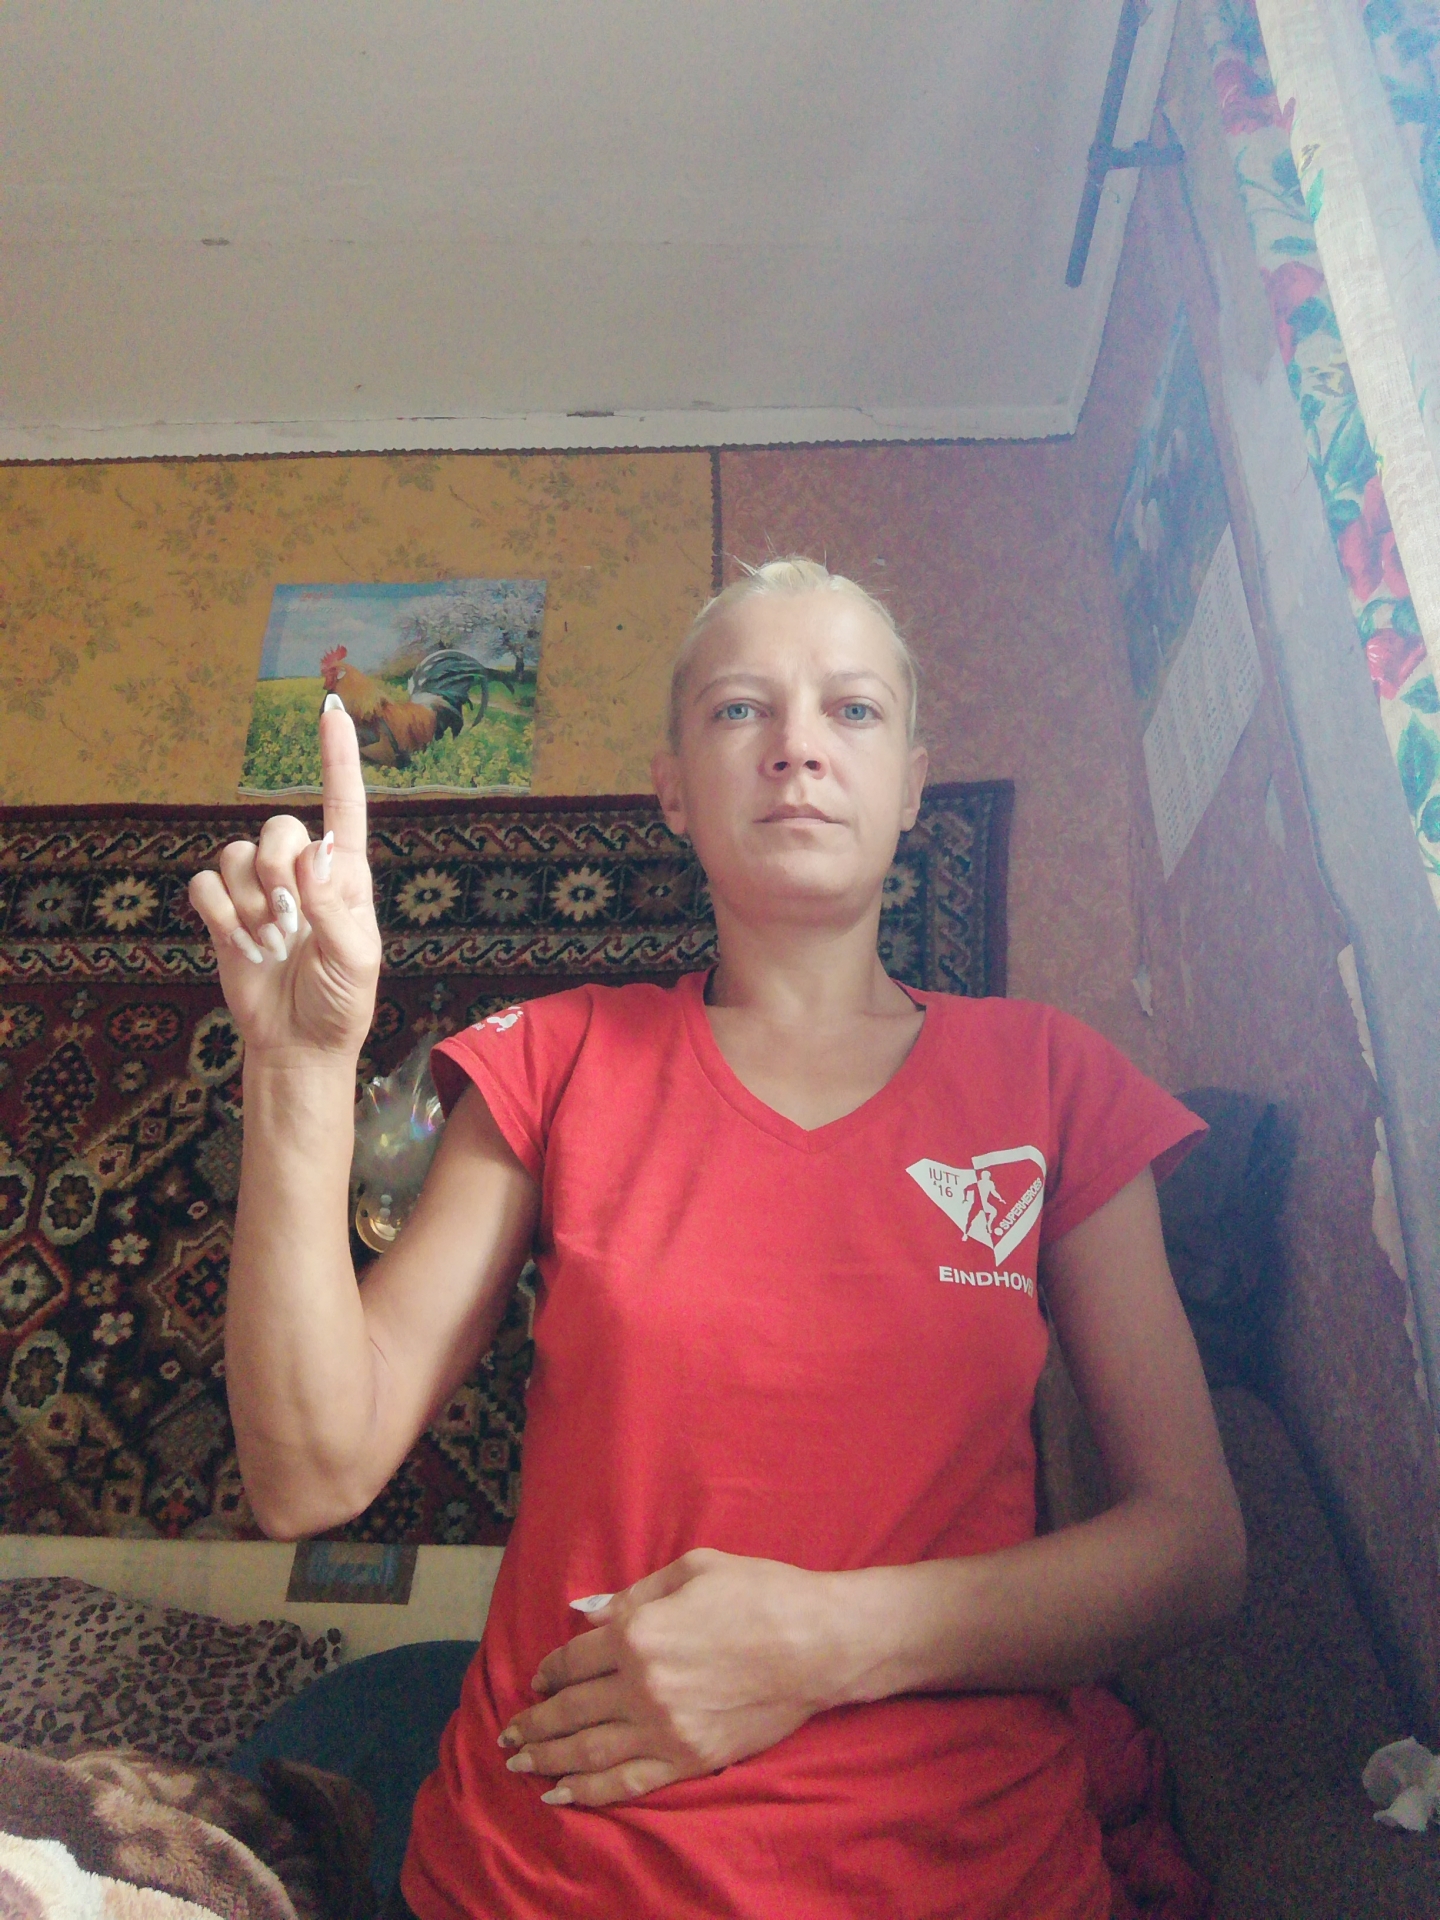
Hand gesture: one